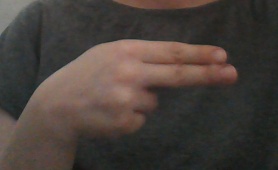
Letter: ain